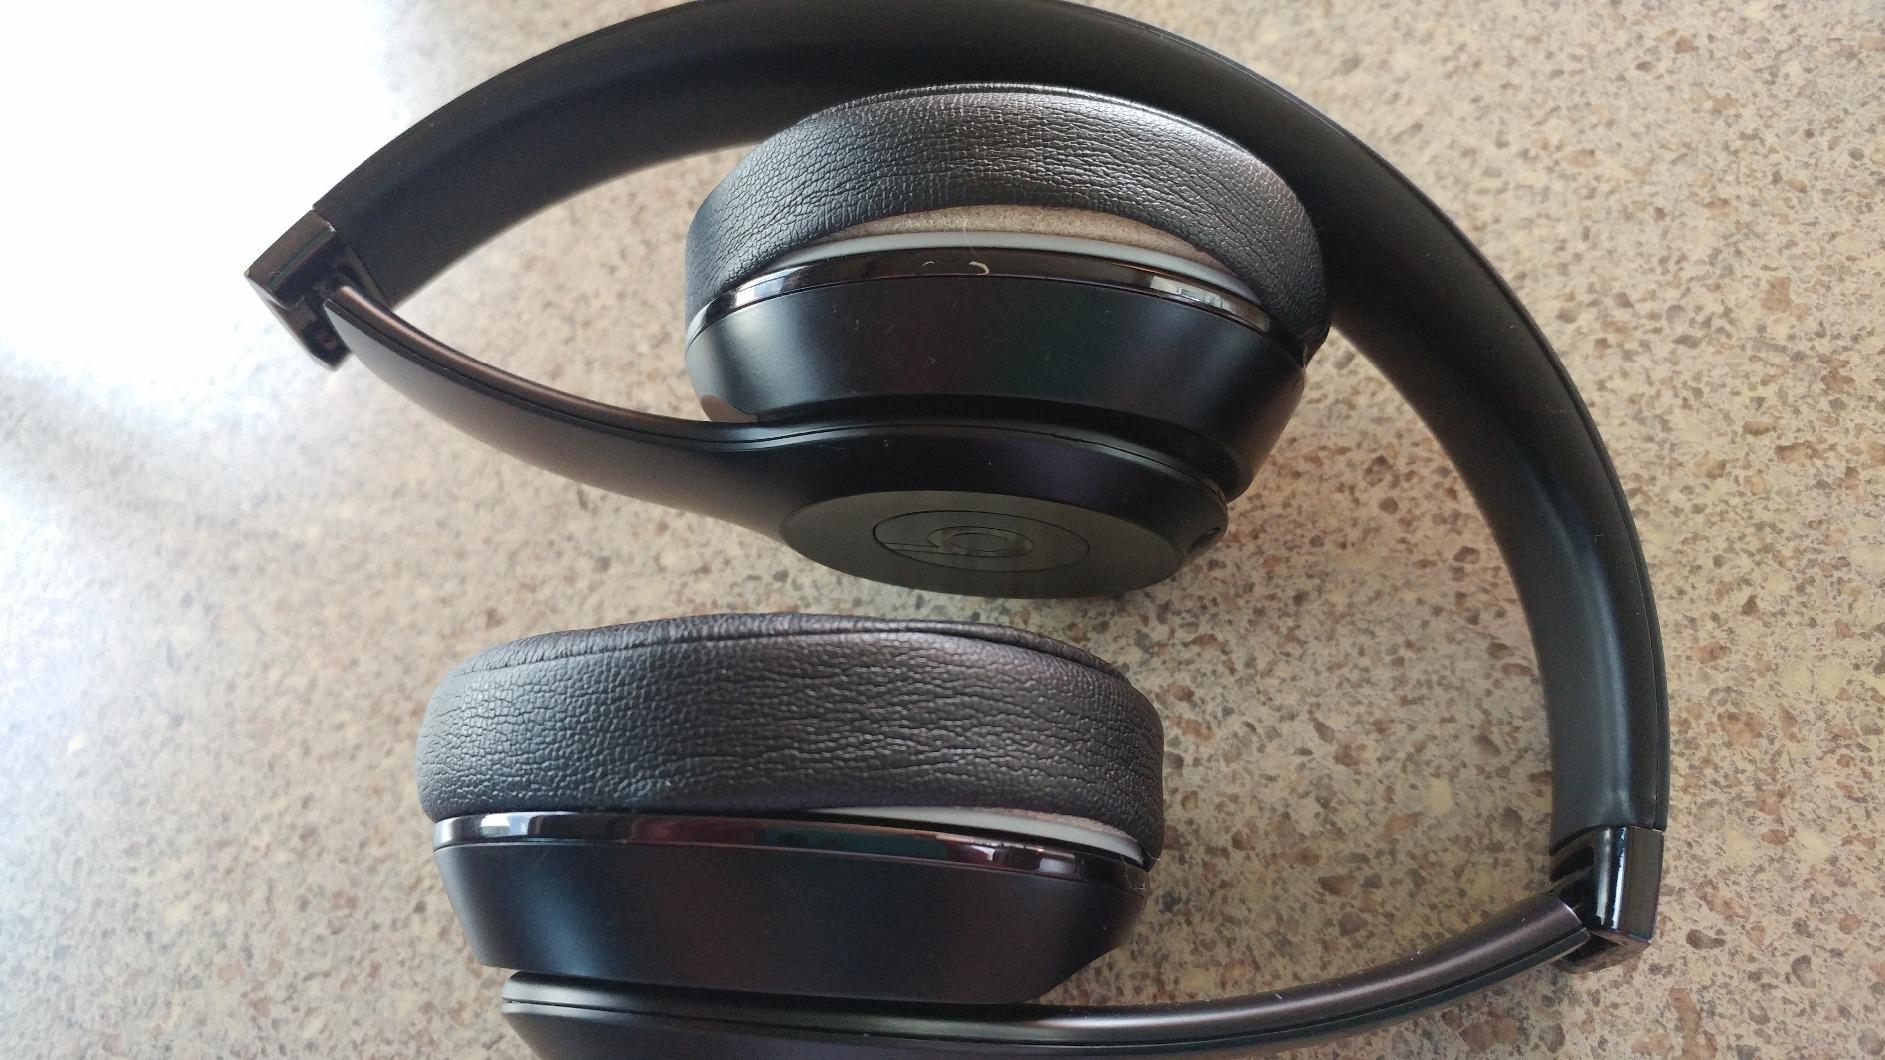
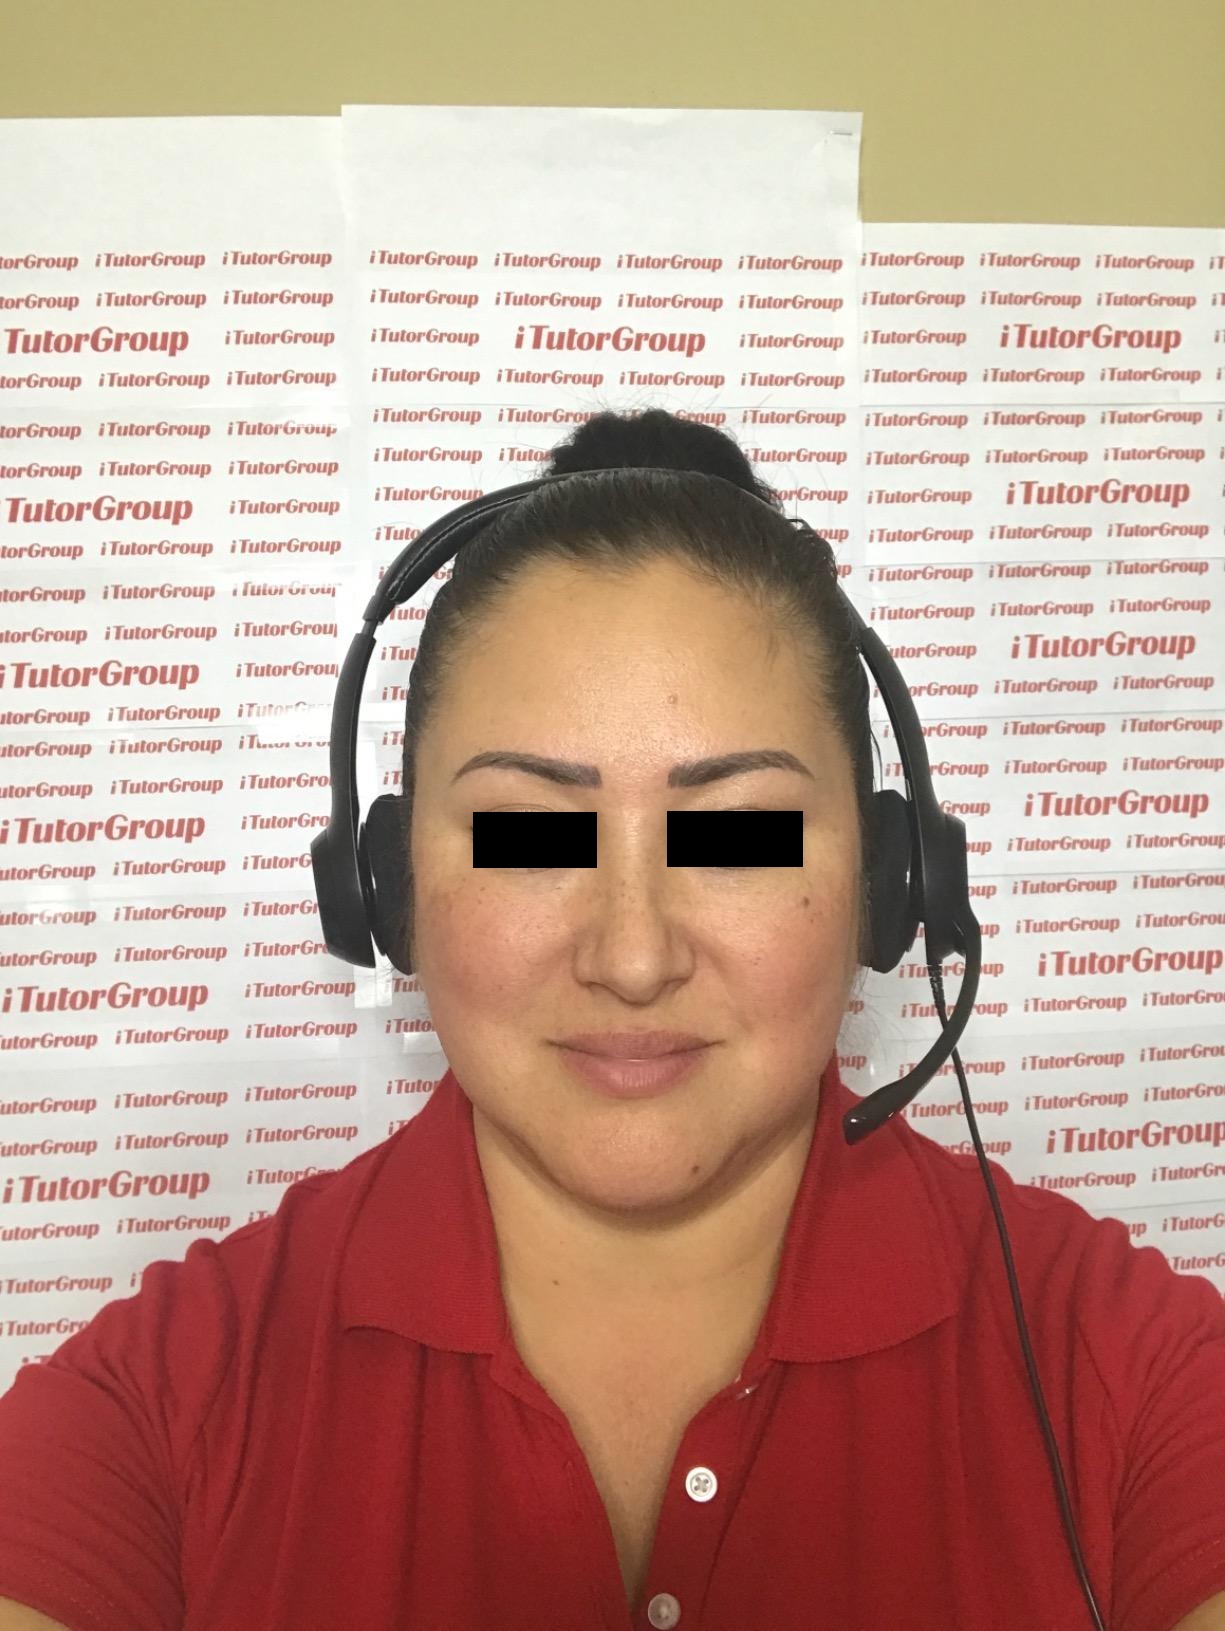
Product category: headphones
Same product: no